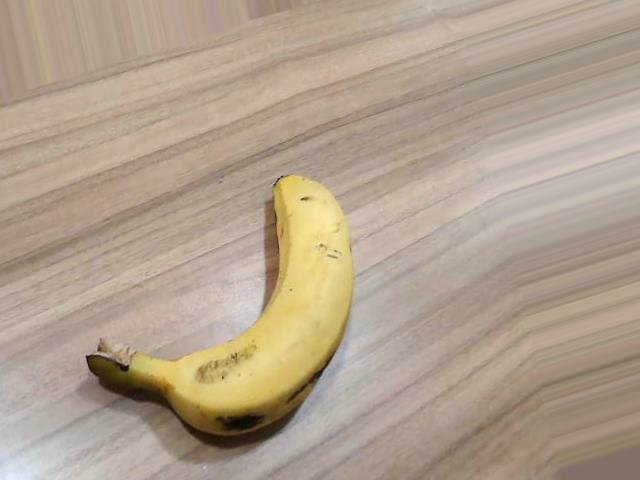
Label: Ripe_Banana